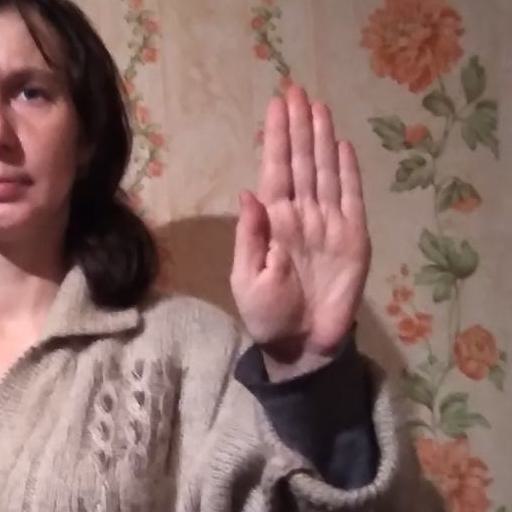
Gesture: stop